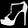
Label: Sandal